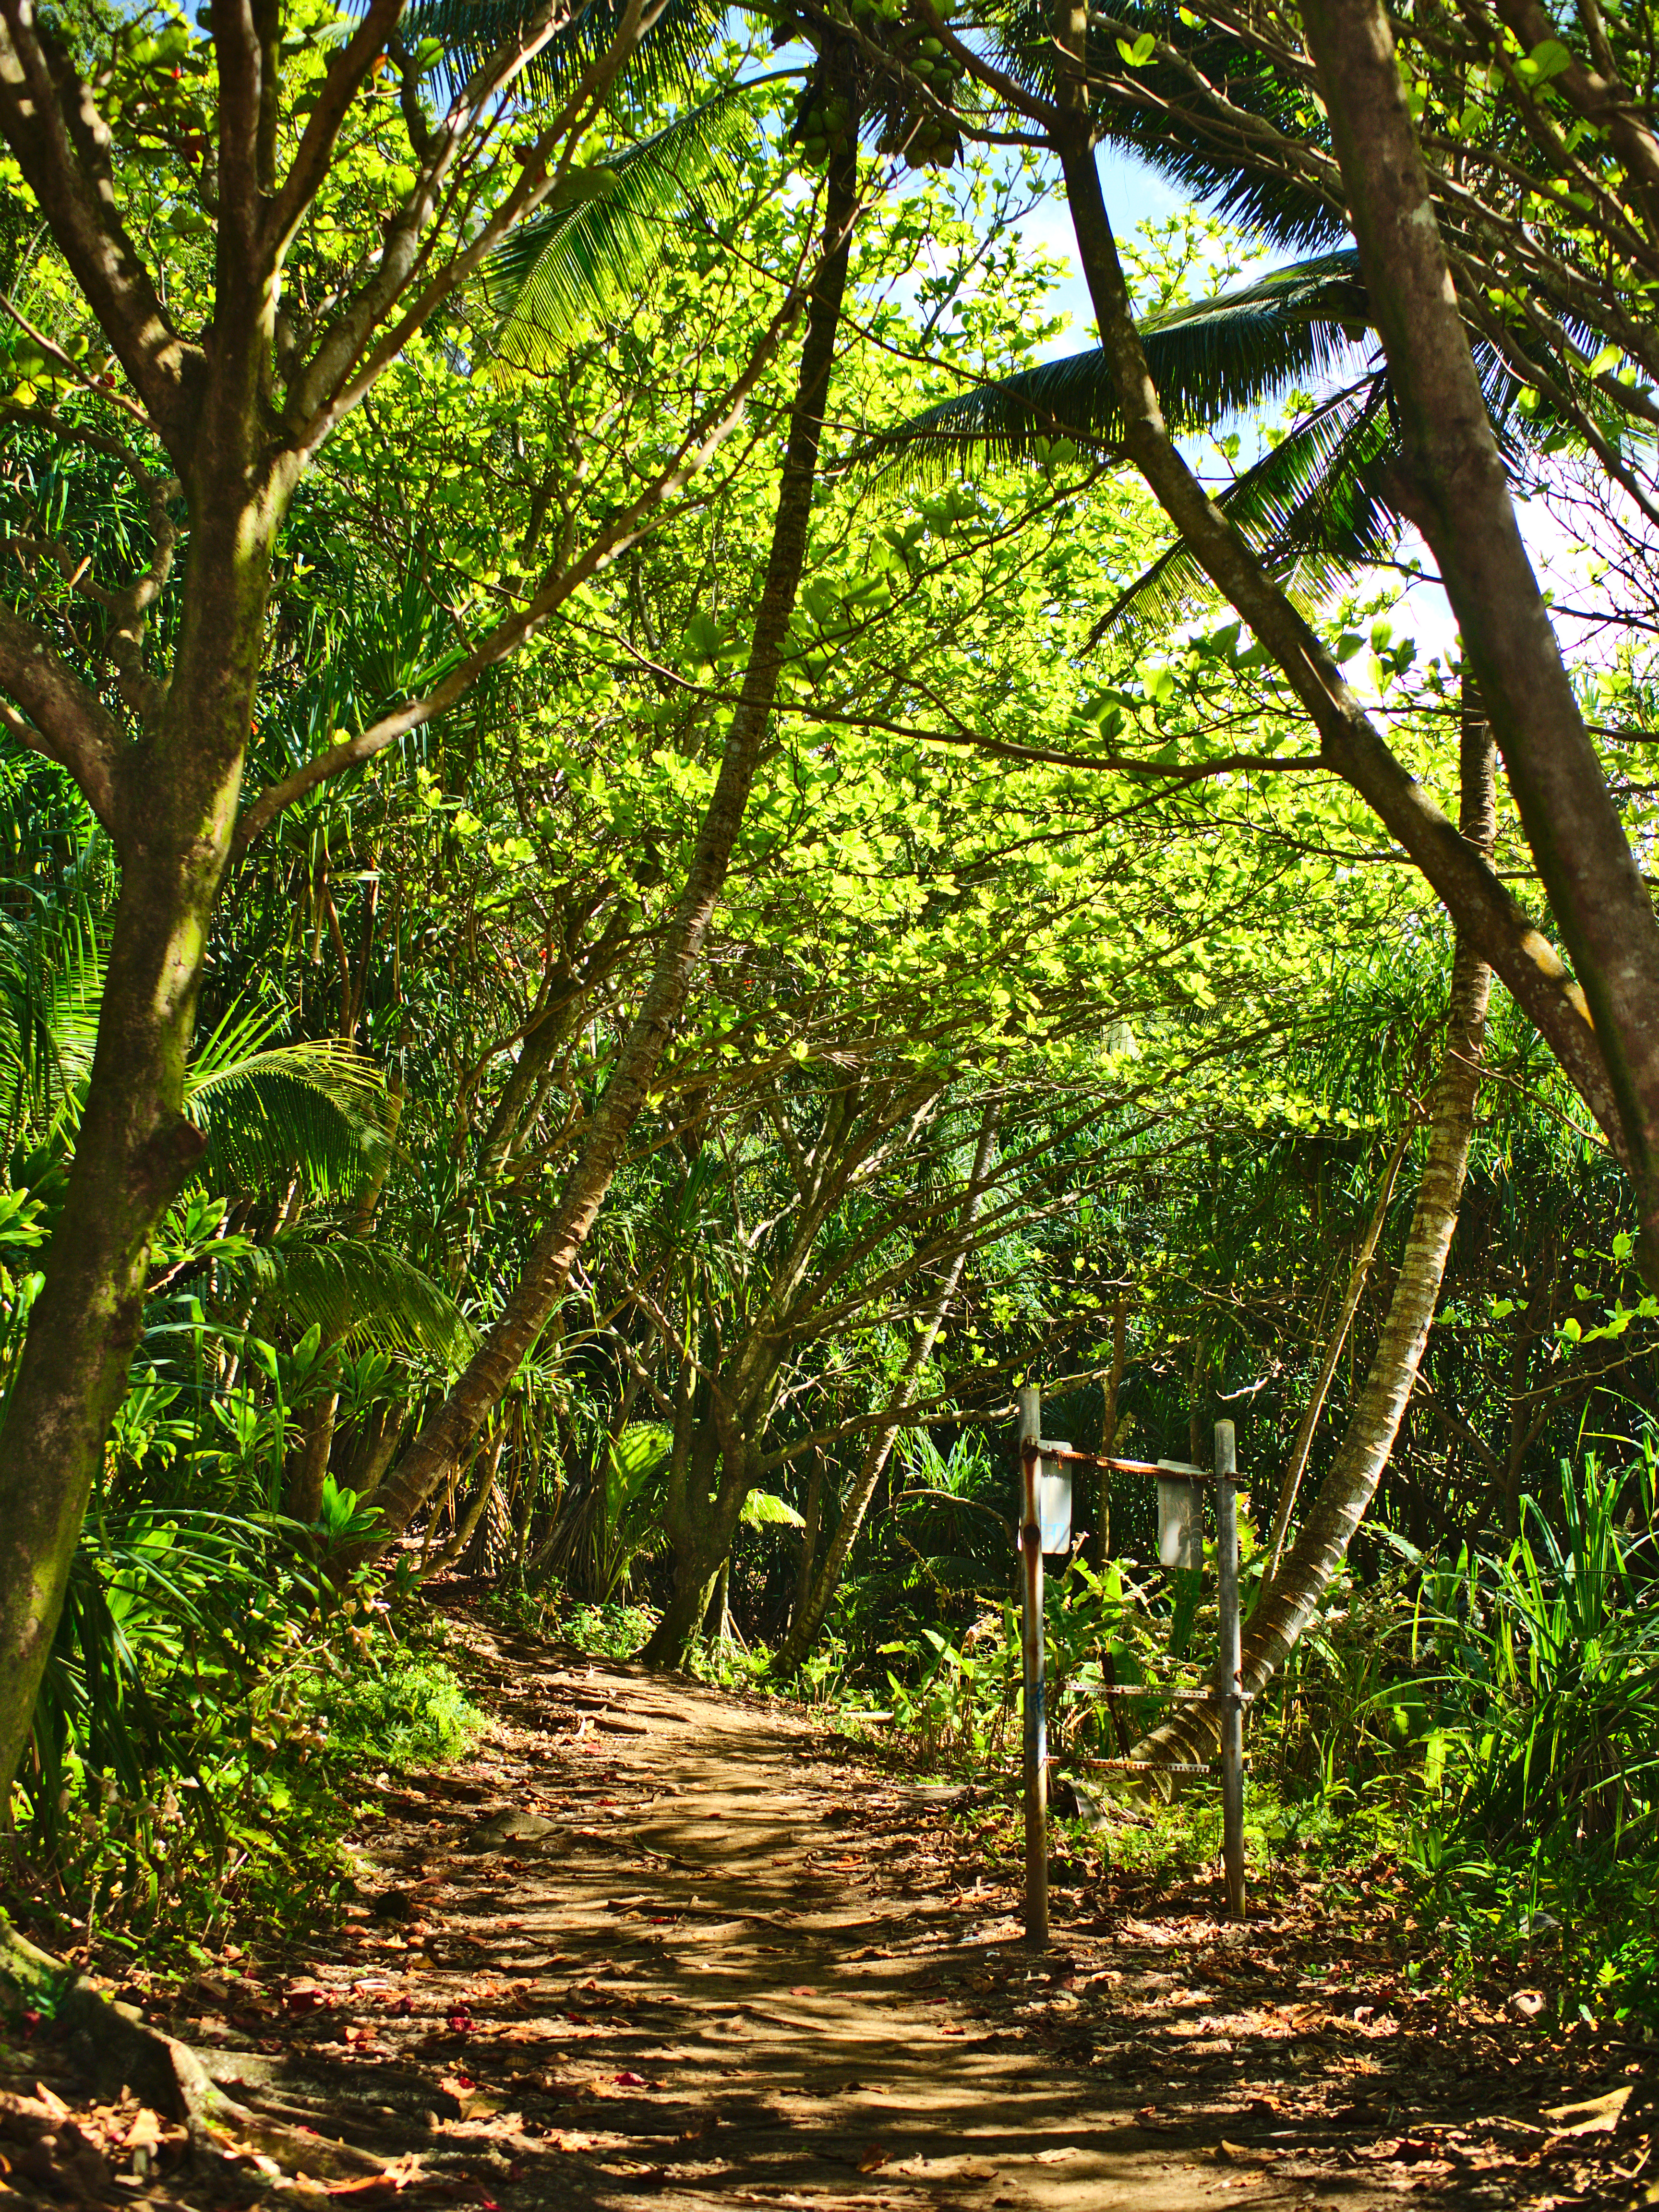
natural, tree, vegetation, nature, nature reserve, natural landscape, green, natural environment, forest, woodland, trail, jungle, biome, plant, woody plant, leaf, botany, sunlight, branch, path, grove, grass, temperate broadleaf and mixed forest, deciduous, old growth forest, Northern hardwood forest, state park, valdivian temperate rain forest, plant community, rainforest, landscape, shade, tropical and subtropical coniferous forests, soil, thoroughfare, road